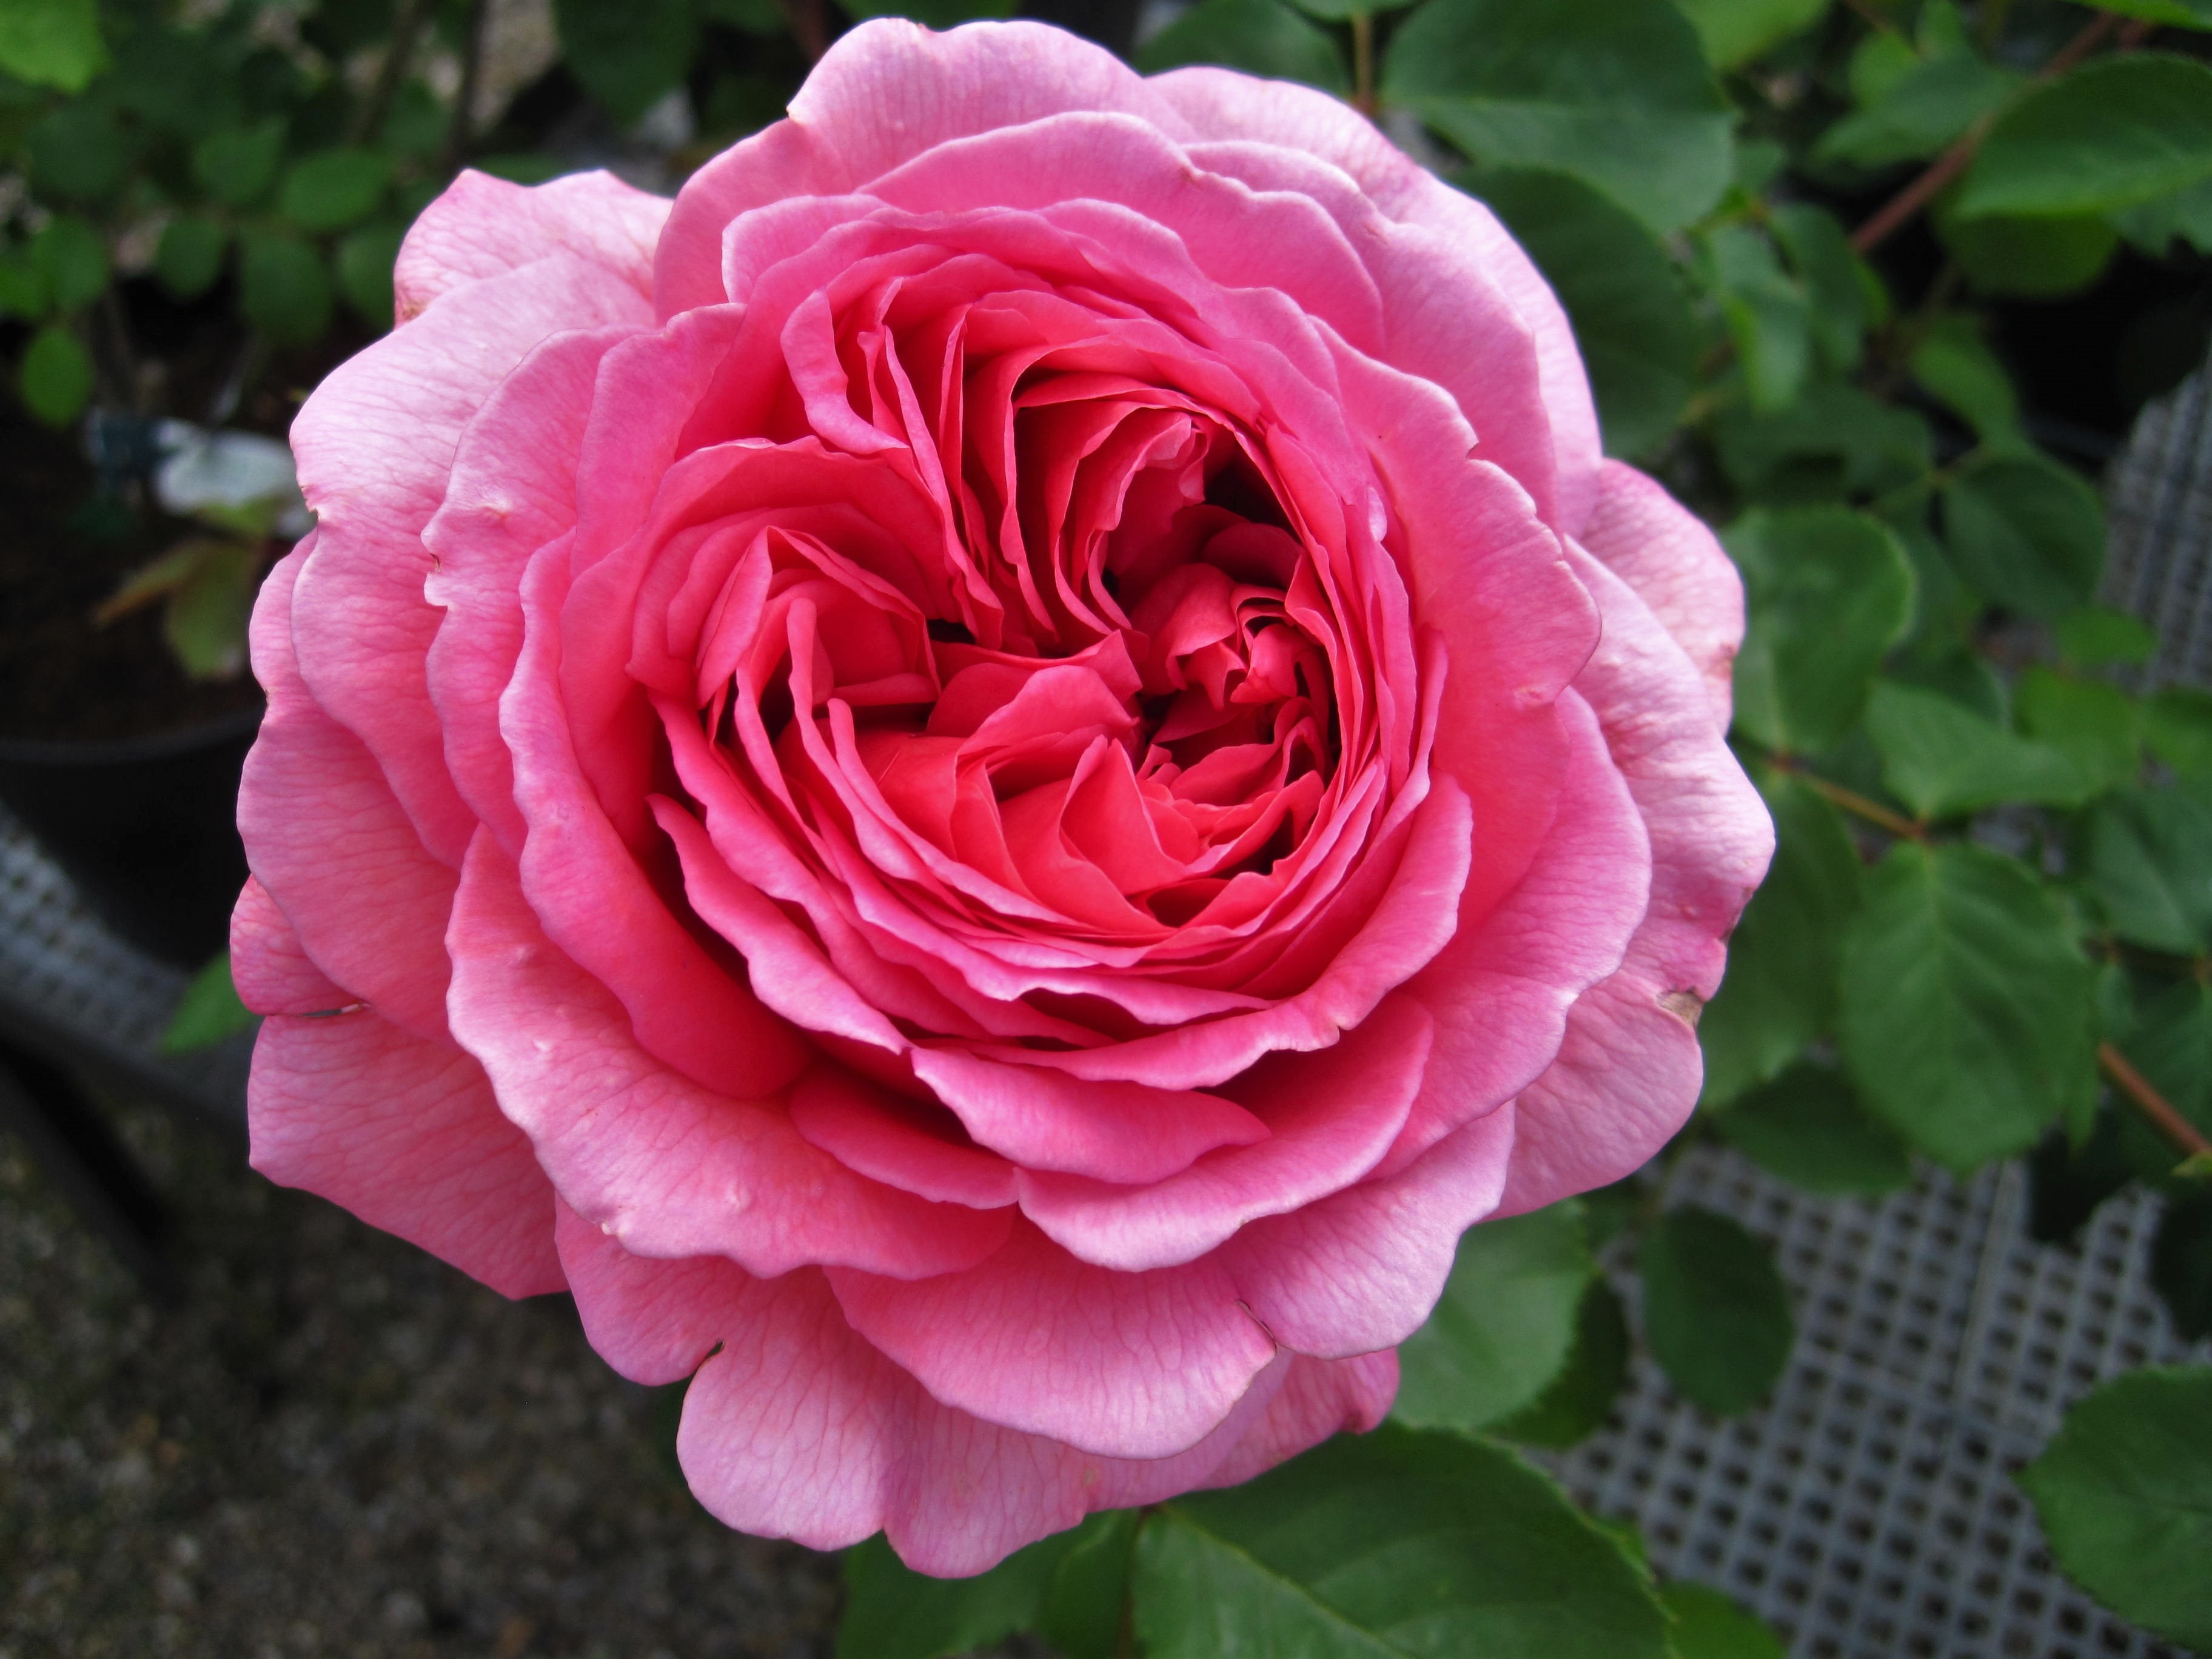
nature, blossom, plant, flower, petal, bloom, rose, spring, botany, garden, pink, close, flora, petals, pink rose, floribunda, fragrance, filled, rose bloom, rose blooms, flowering plant, garden roses, rose family, garden rose, filled rose, land plant, rosa centifolia, rose order, rosa gallica